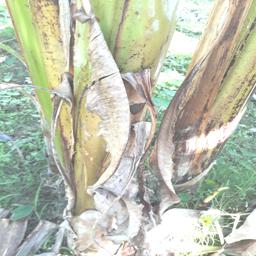
Label: PSEUDOSTEM WEEVIL